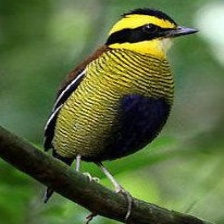
Species: BANDED PITA
Scientific name: HYDRORNIS GUAJANA